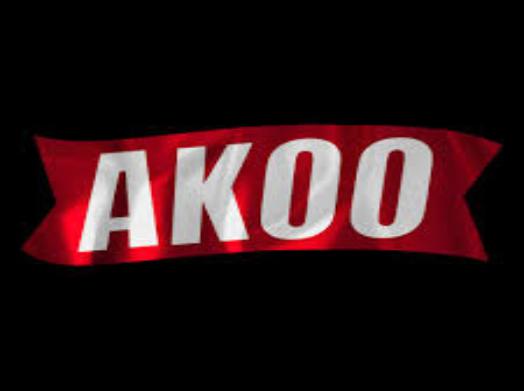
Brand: AKOO
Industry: Clothes